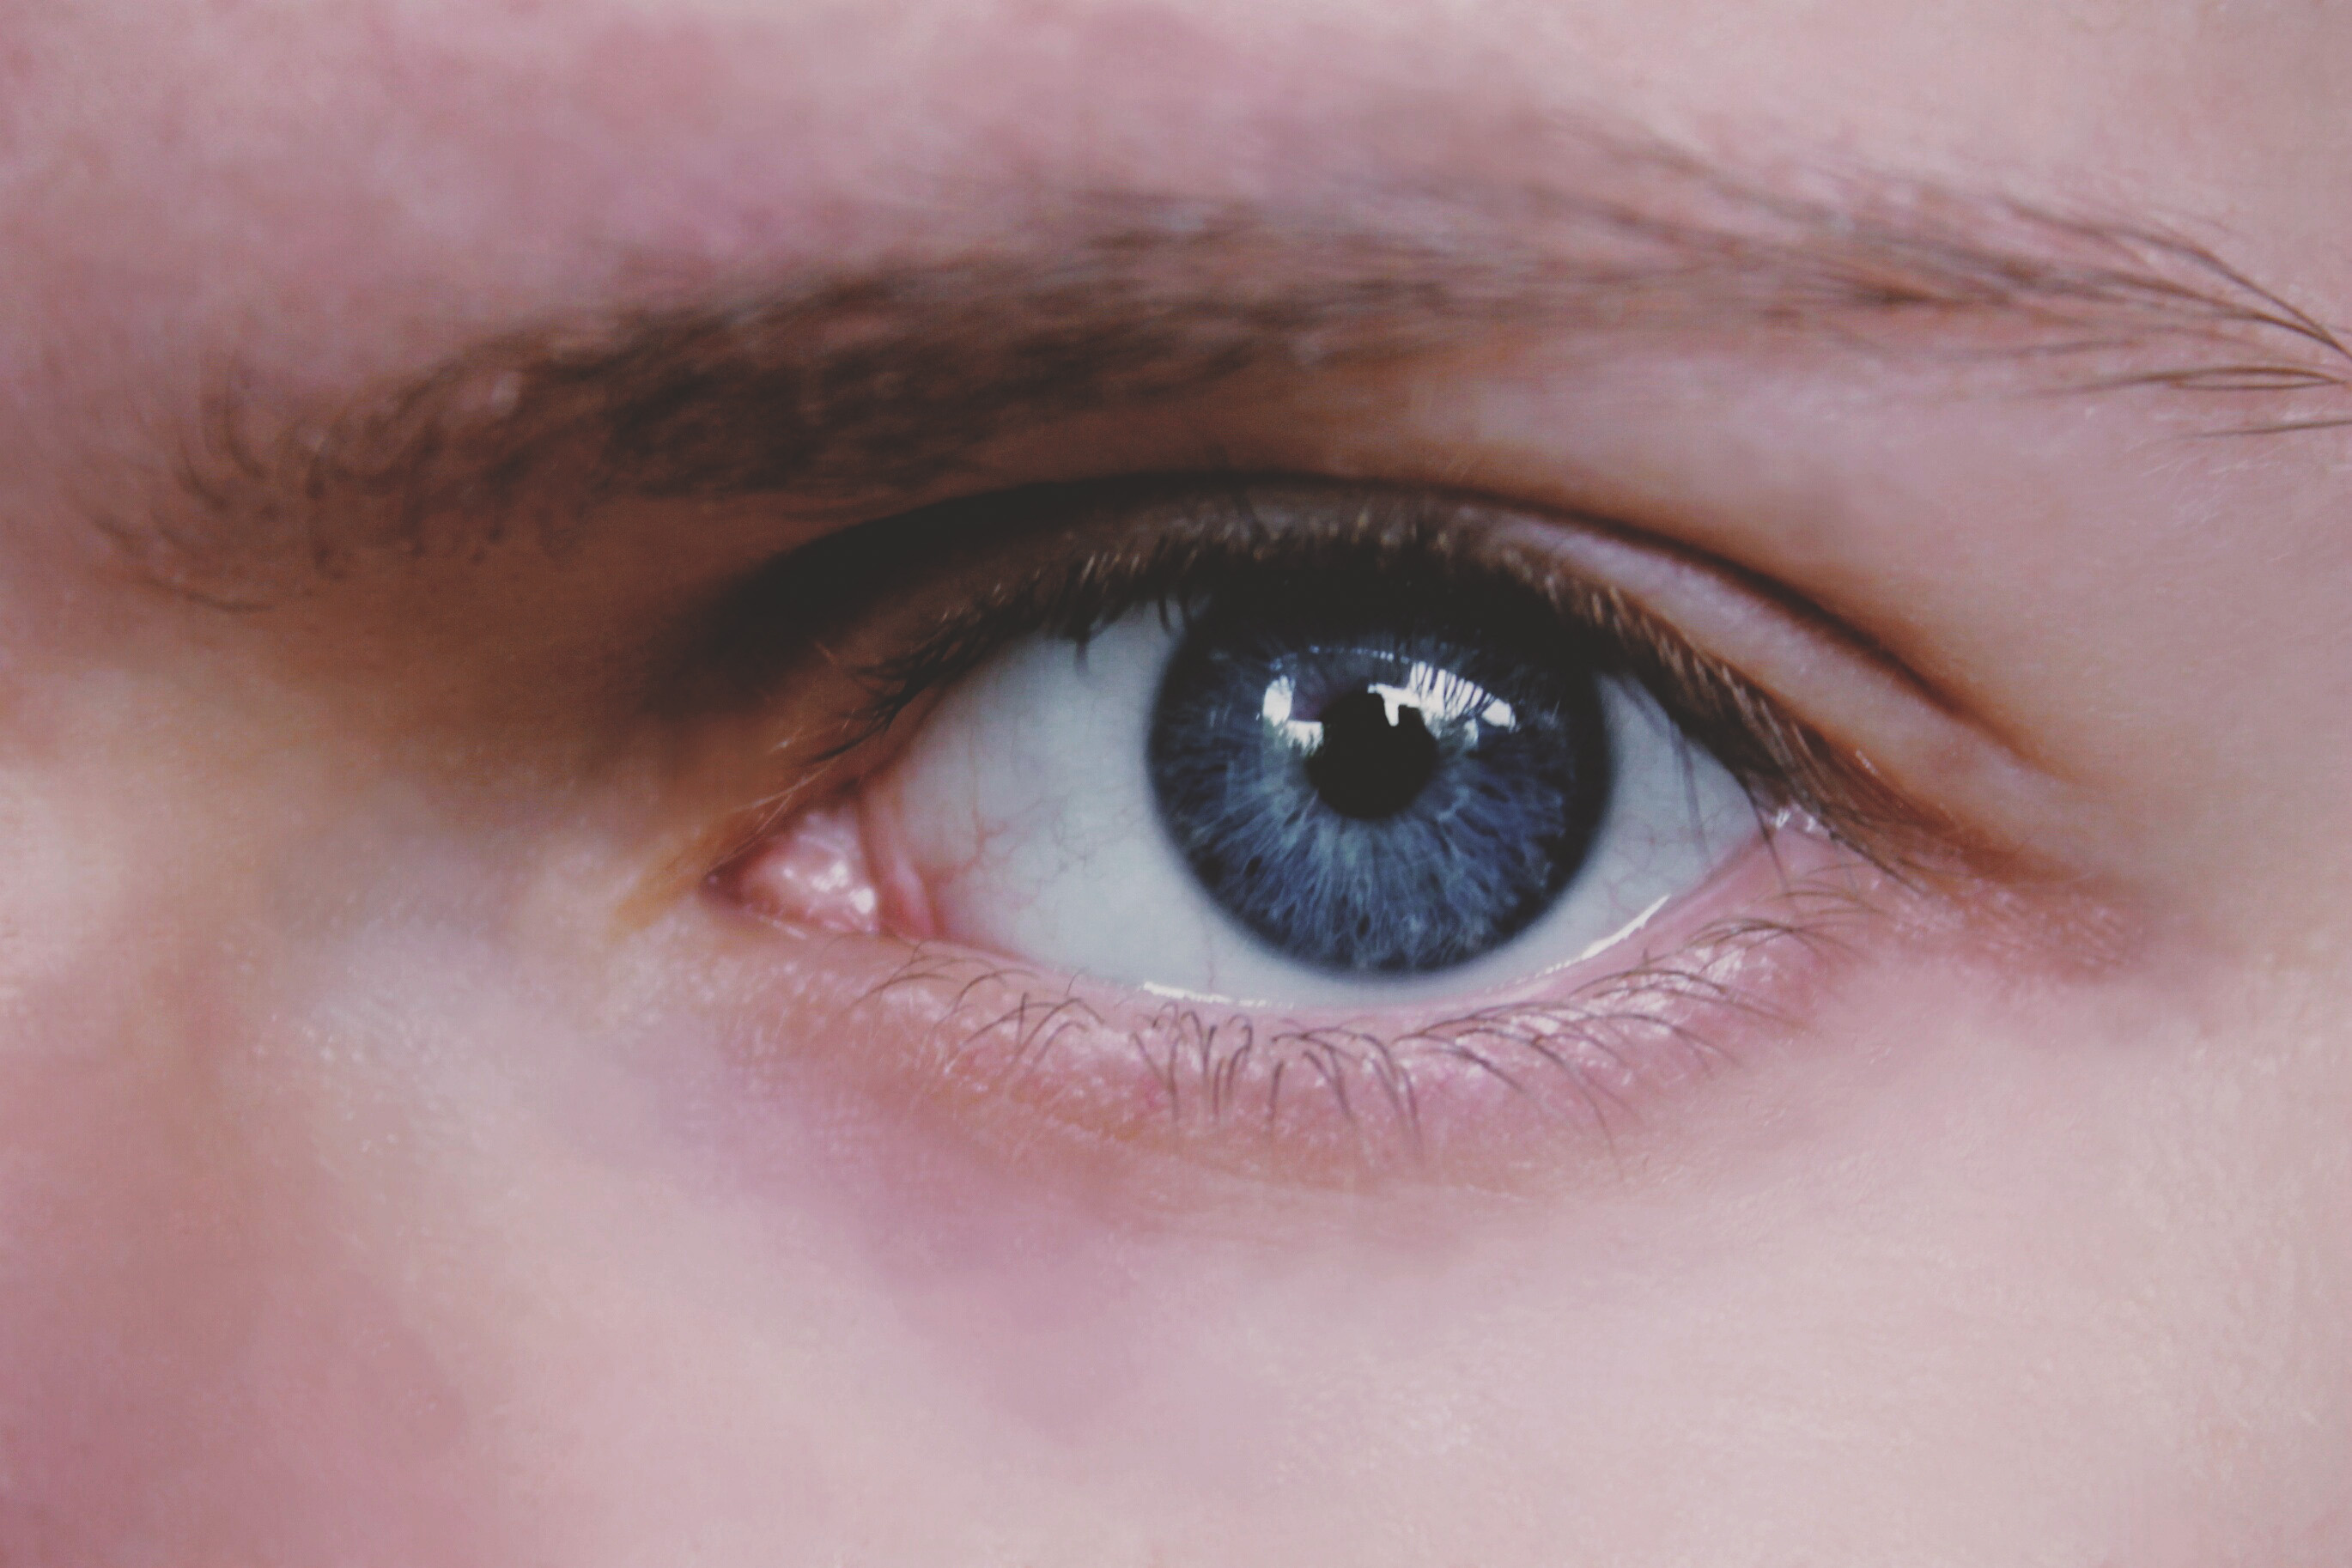
eyebrow, eye, face, eyelash, iris, skin, close up, organ, nose, head, forehead, cheek, beauty, brown, ophthalmology, human body, photography, Material property, cosmetics, macro photography, flesh, brown hair, makeover